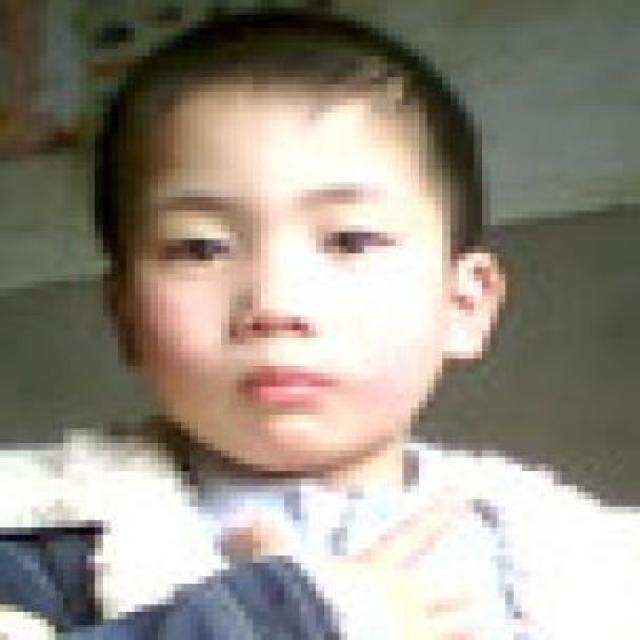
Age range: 0-12